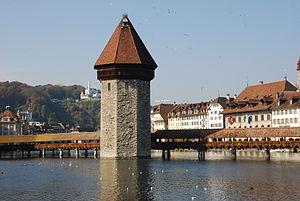
Lucerne Le Pont de la Chapelle